2007 National Games of India

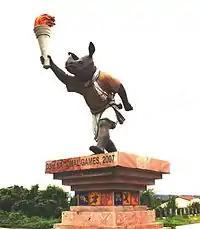
Statue of games mascot Rongmon in front of Sarusajai Stadium

Capacity crowd witnessed the closing ceremony. Prime Minister of India Manmohan Singh, Governor of Assam Ajai Singh, Chief Minister of Assam Tarun Gogoi and Indian Olympic Association president Suresh Kalmadi were also present at the ceremony.